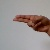
The image shows a hand gesture representing the letter 'H' in Indian Sign Language.